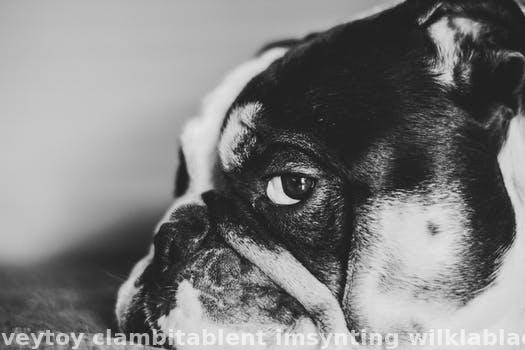
Label: Watermark